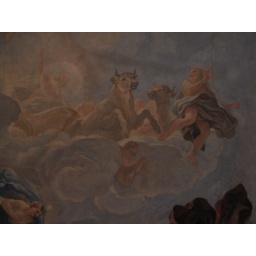
fresco in Medici palace: I liked the cows running in the clouds